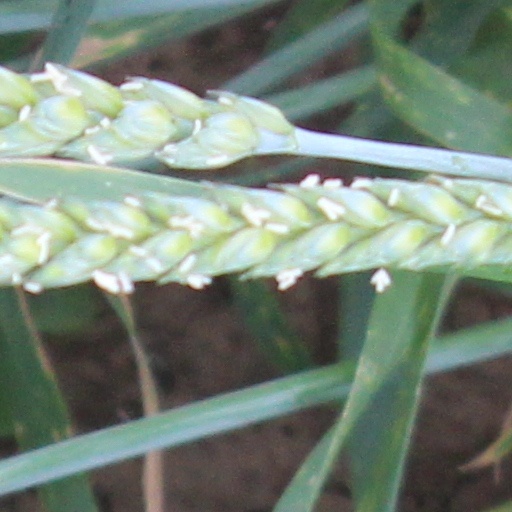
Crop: wheat